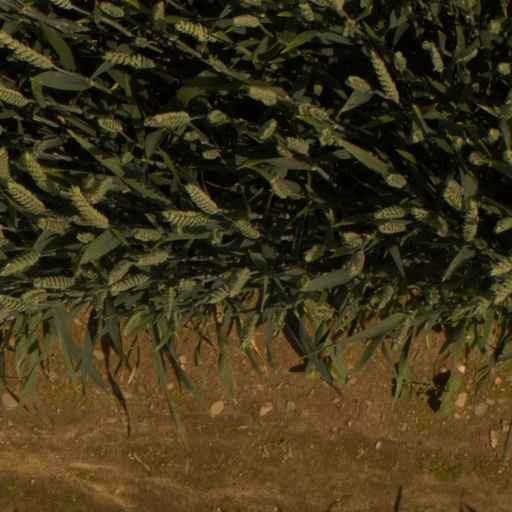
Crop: wheat